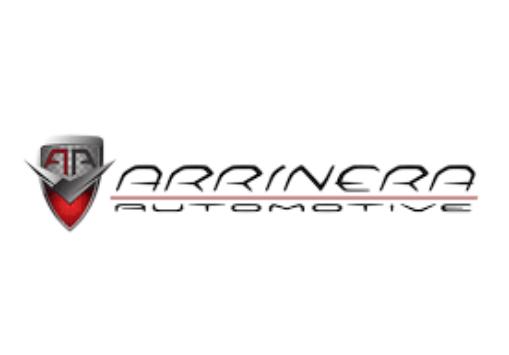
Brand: arrinera
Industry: Transportation